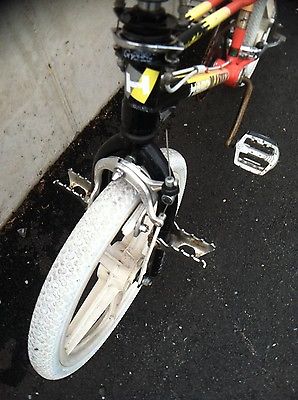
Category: bicycle